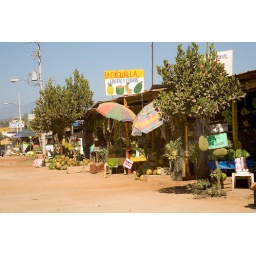
One of many fruit stands next to the road near Los Varas